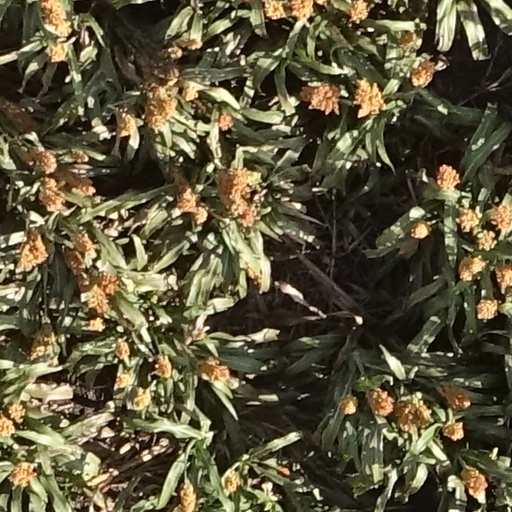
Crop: sorghum